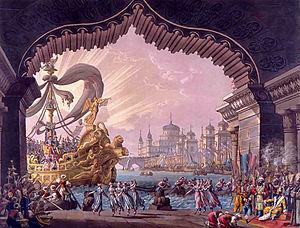
Décor (1824) de Francesco Bagnara pour Il crociato in Egitto (Acte I, Scène 3) de Giacomo Meyerbeer
Il crociato in Egitto est le neuvième opéra composé par Giacomo Meyerbeer, et son sixième et dernier opéra composé pour un théâtre italien. Le livret est de Gaetano Rossi. La création eut lieu à La Fenice de Venise le 7 mars 1824. Cet opéra va remporter un triomphe international, permettant à son compositeur d’atteindre une renommée équivalente à celle de Rossini. Il s’agit également du premier opéra de Meyerbeer joué à Paris. Ce succès et la volonté de suivre Rossini, qui vient de prendre la direction du Théâtre-Italien et à qui le lie une amitié profonde et durable, vont inciter Meyerbeer à quitter l’Italie et à s’installer à Paris. Mais de nombreux musicologues notent qu’avec Il crociato, Meyerbeer a entamé une évolution artistique qui annonce déjà le Grand opéra, dont il va devenir l’un des plus ardents promoteurs.
Giacomo Meyerbeer, de son vrai nom Jakob Liebmann Meyer Beer, est un compositeur allemand de confession juive né à Tasdorf, près de Berlin, le 5 septembre 1791 et mort à Paris le 2 mai 1864.